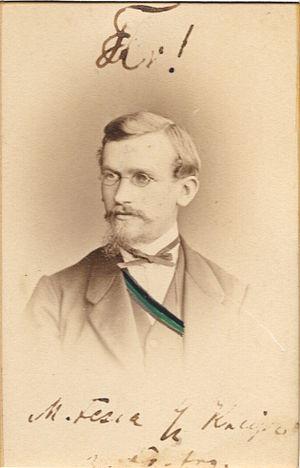
Max Fesca est un agronome allemand qui fut conseiller étranger au Japon pendant l'ère Meiji.